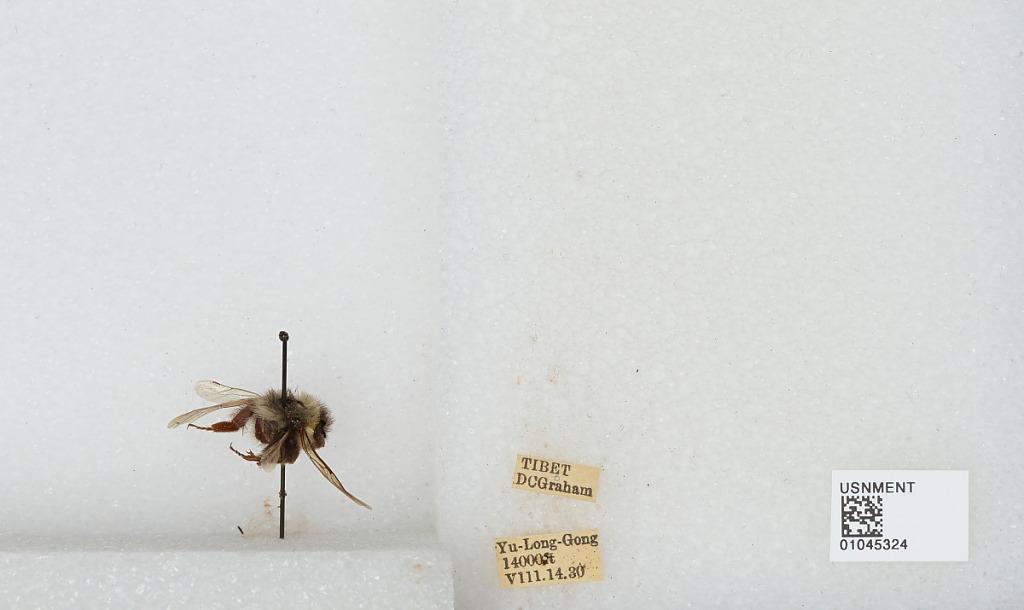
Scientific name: Bombus sp.
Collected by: D. Graham
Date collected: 1930-8-14
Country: China
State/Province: Tibet Autonomous Region
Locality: Yu-Long-Gong